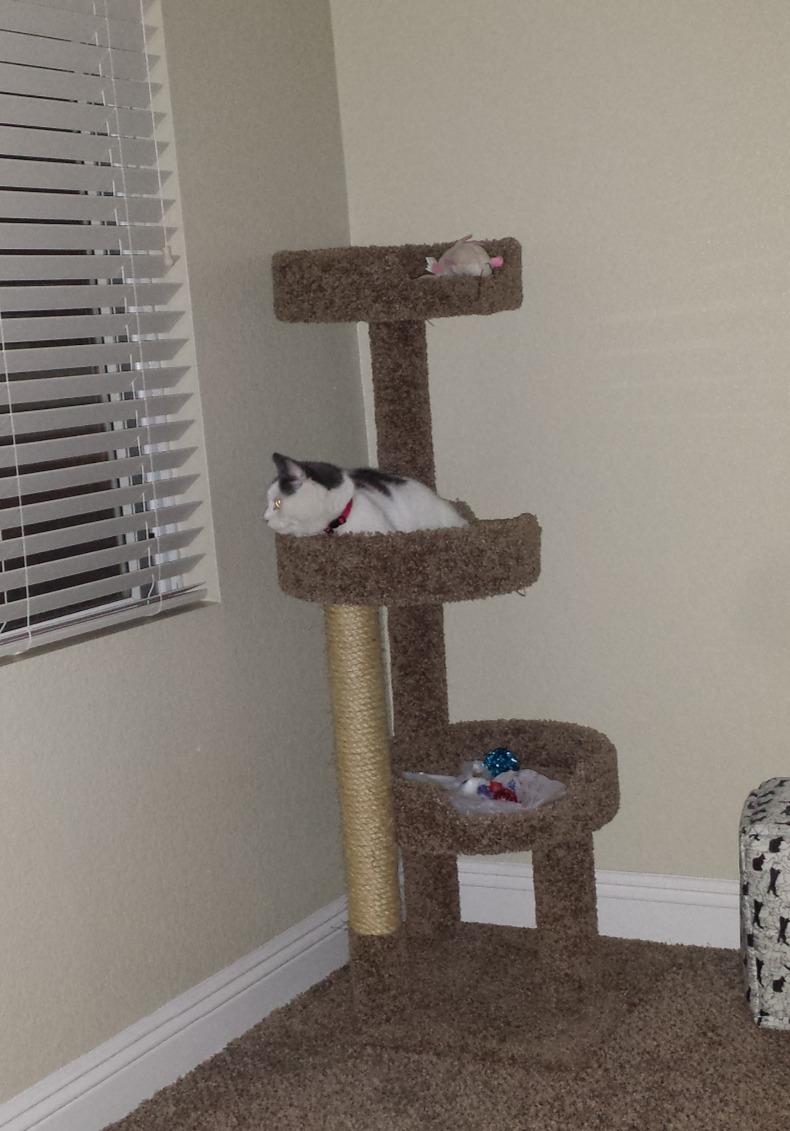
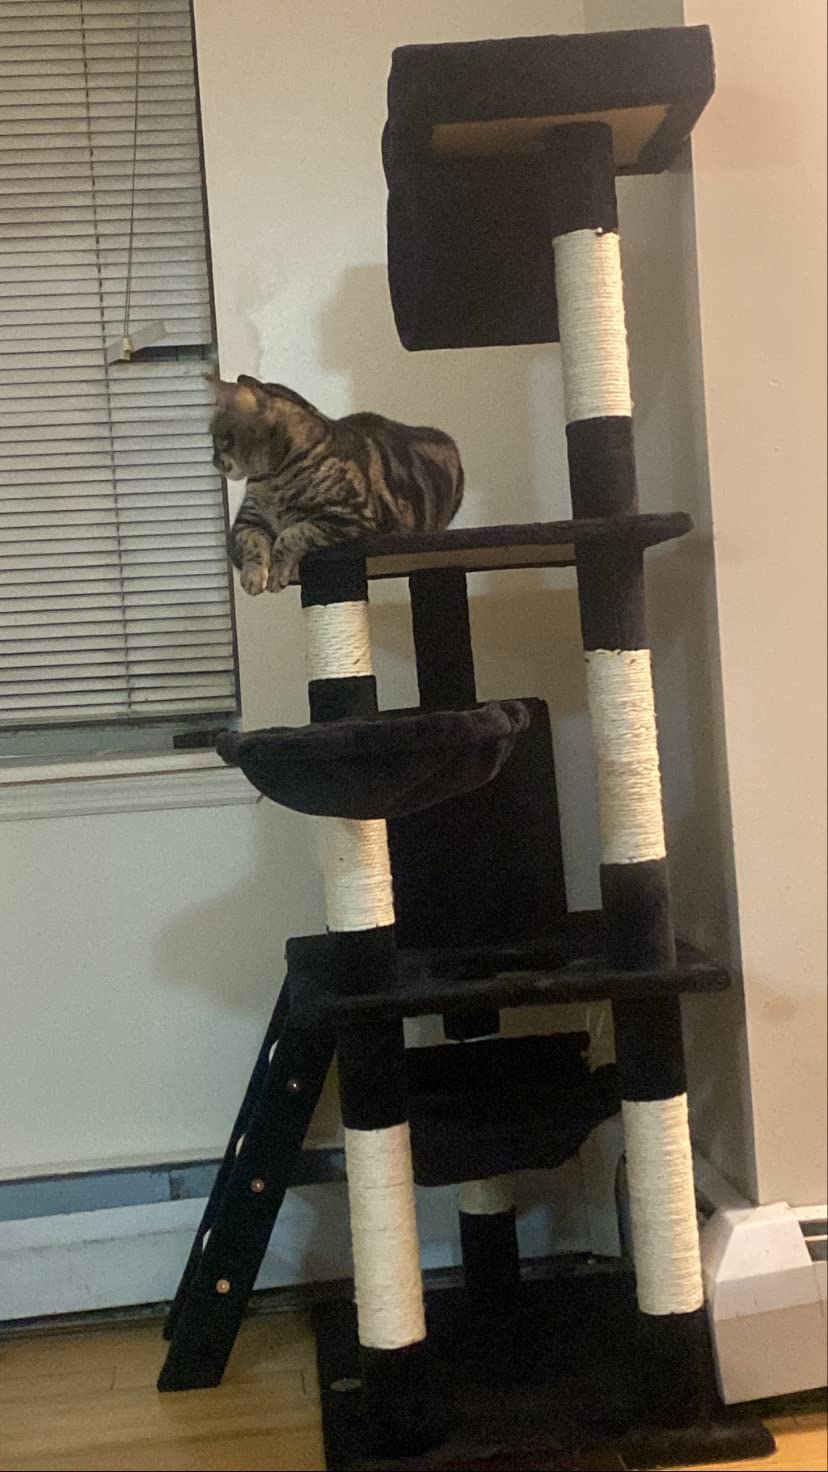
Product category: items_cat tree
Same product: no